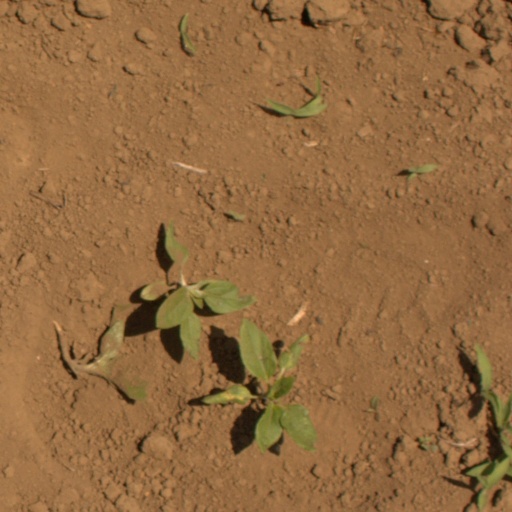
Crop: Jerusalem artichoke